Question: Please indicate a possible affordance area of the drink_with_cup that can be used for drinking
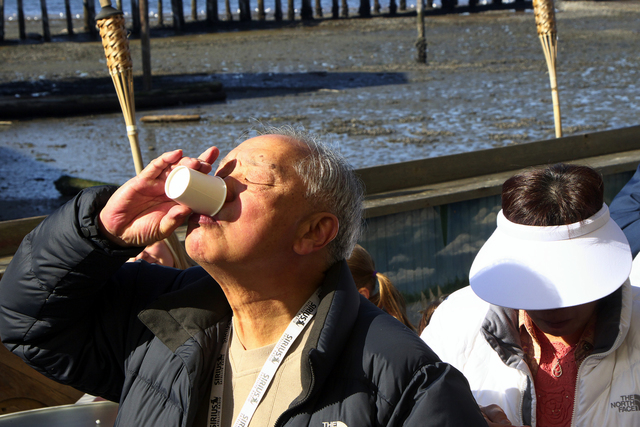
Answer: [162.5, 166.5, 224.5, 213.5]